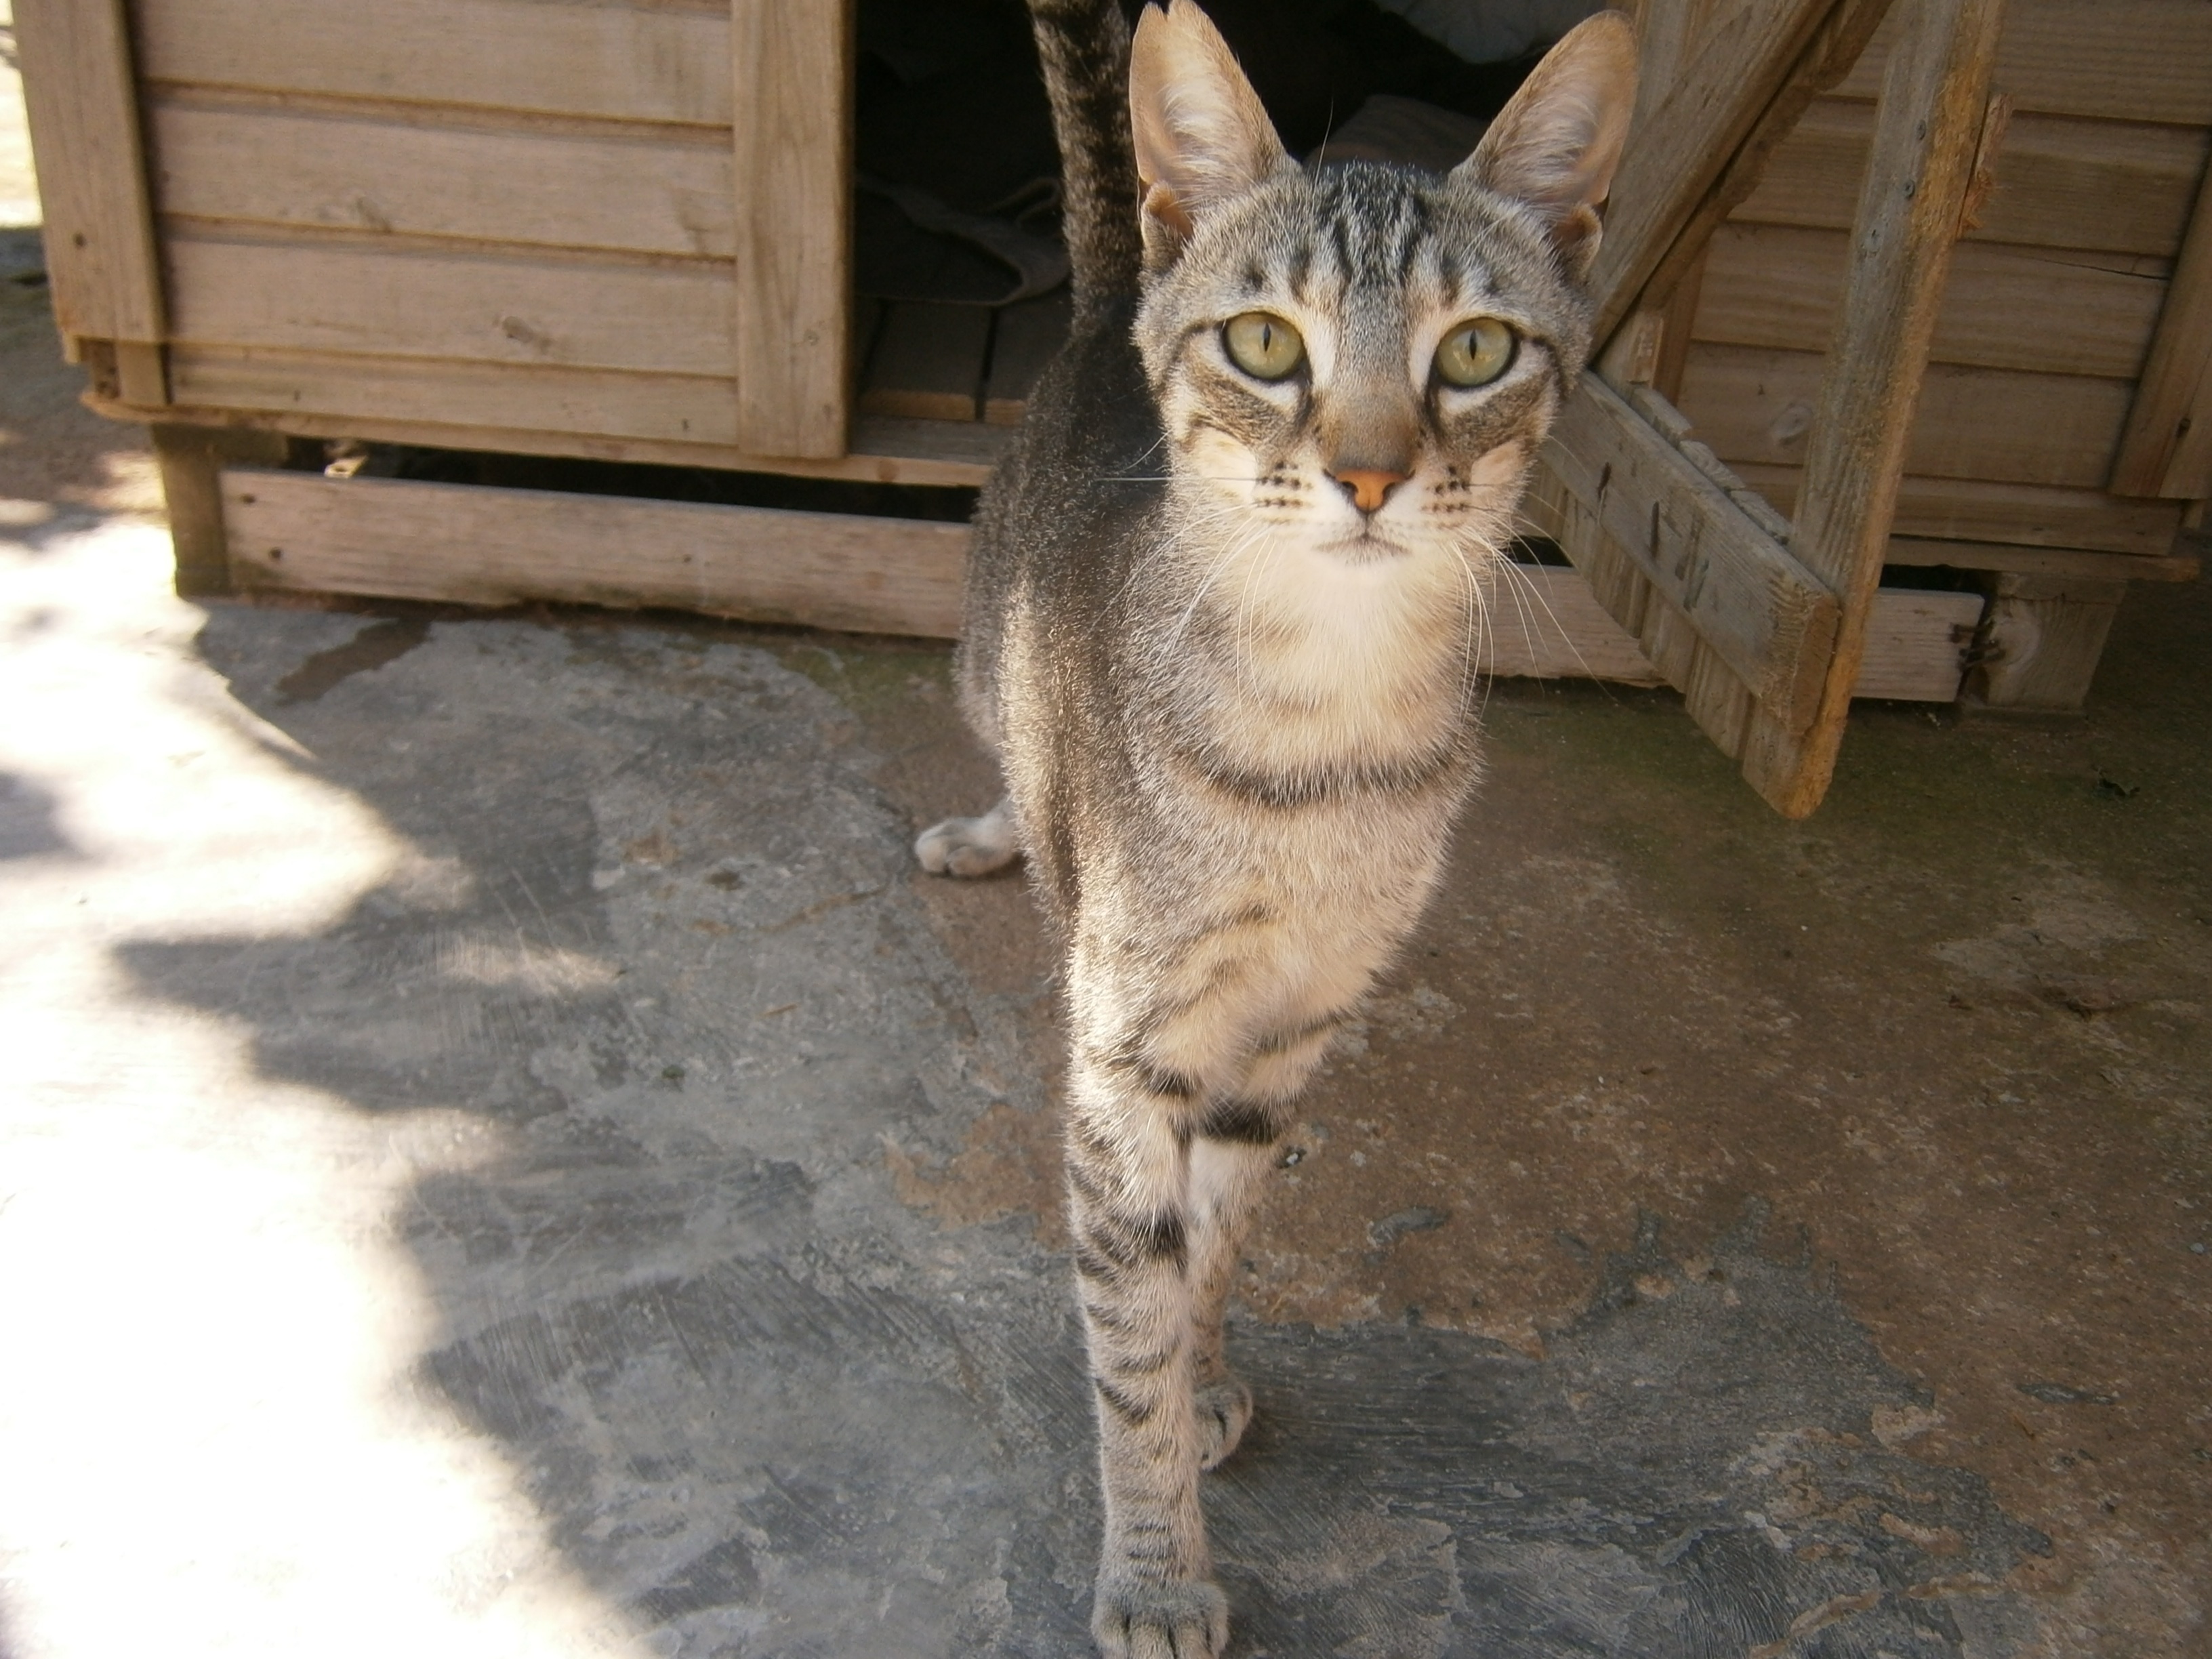
cat, mammal, fauna, cats, shelter, whiskers, animals, vertebrate, tabby cat, bengal, european shorthair, small to medium sized cats, cat like mammal, domestic short haired cat